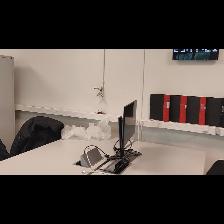
Label: NonHuman